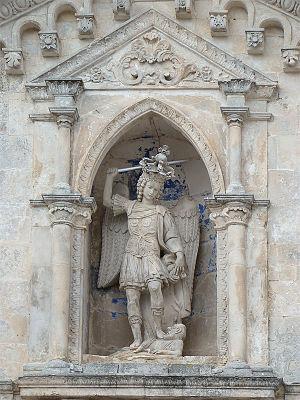
Sanctuaire de l'archange Saint Michel, Monte Sant'Angelo, Pouilles, Italie. Statue du saint au-dessus de l'entrée principale.
Le sanctuaire de Monte Gargano, parfois appelé tout simplement Monte Gargano, est un sanctuaire catholique sur le mont Gargano en Italie. Il se situe plus précisément dans la commune de Monte Sant'Angelo dans la province de Foggia, dans les Pouilles.
Andrea dal Monte Sansovino ou Andrea Contucci del Monte Sansovino est un sculpteur et architecte Italien de la Renaissance qui a eu pour élève Francesco da Sangallo.